RPG Real Estate

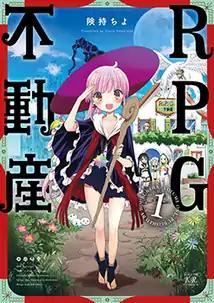
Cover of "RPG Real Estate" volume 1 by Houbunsha, featuring Kotone Kazairo

is a Japanese four-panel manga series by Chiyo Kenmotsu. It was serialized in Houbunsha's manga magazine "Manga Time Kirara Carat" from July 2018 to October 2023. It has been collected in six volumes. An anime television series adaptation produced by Doga Kobo aired from April to June 2022.